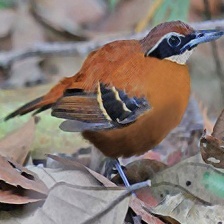
Species: ANTBIRD
Scientific name: THAMNOPHILIDAE